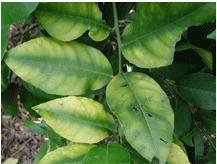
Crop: unknown
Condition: citrus_citrus_greening_disease